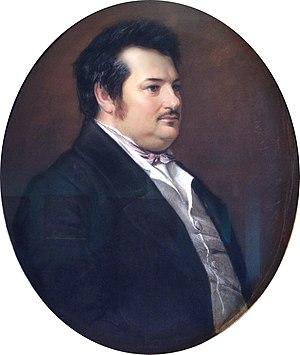
Jean Alfred Gérard-Seguin (1804-1872), Honoré de Balzac, pastel, musée des Beaux-Arts de Tours.
Guérande est une commune de l'ouest de la France, située dans le département de la Loire-Atlantique en Bretagne historique et appartenant à la région des Pays de la Loire. Sa partie urbaine occupe le sommet d'un coteau qui domine un territoire presque entièrement entouré d'eau, salée ou douce, dénommé presqu'île guérandaise. L'histoire de la commune elle-même est fortement marquée par la présence de marais salants qui ont fait sa richesse.
Jean Gérard Alfred Séguin, connu sous le nom de Gérard-Séguin, né le 9 avril 1804 à Paris et mort le 27 novembre 1872 dans le 6ᵉ arrondissement de la même ville, est un peintre et illustrateur français.